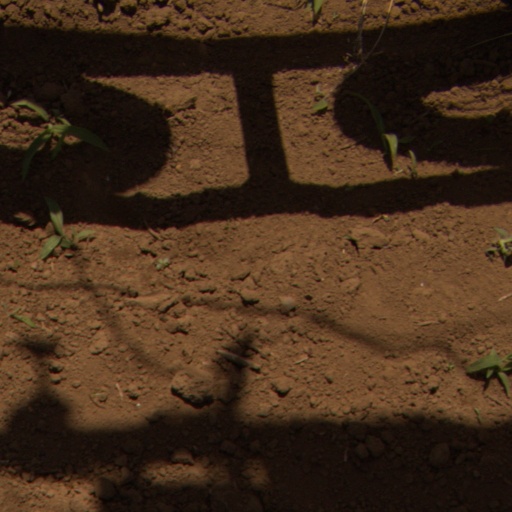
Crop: Jerusalem artichoke